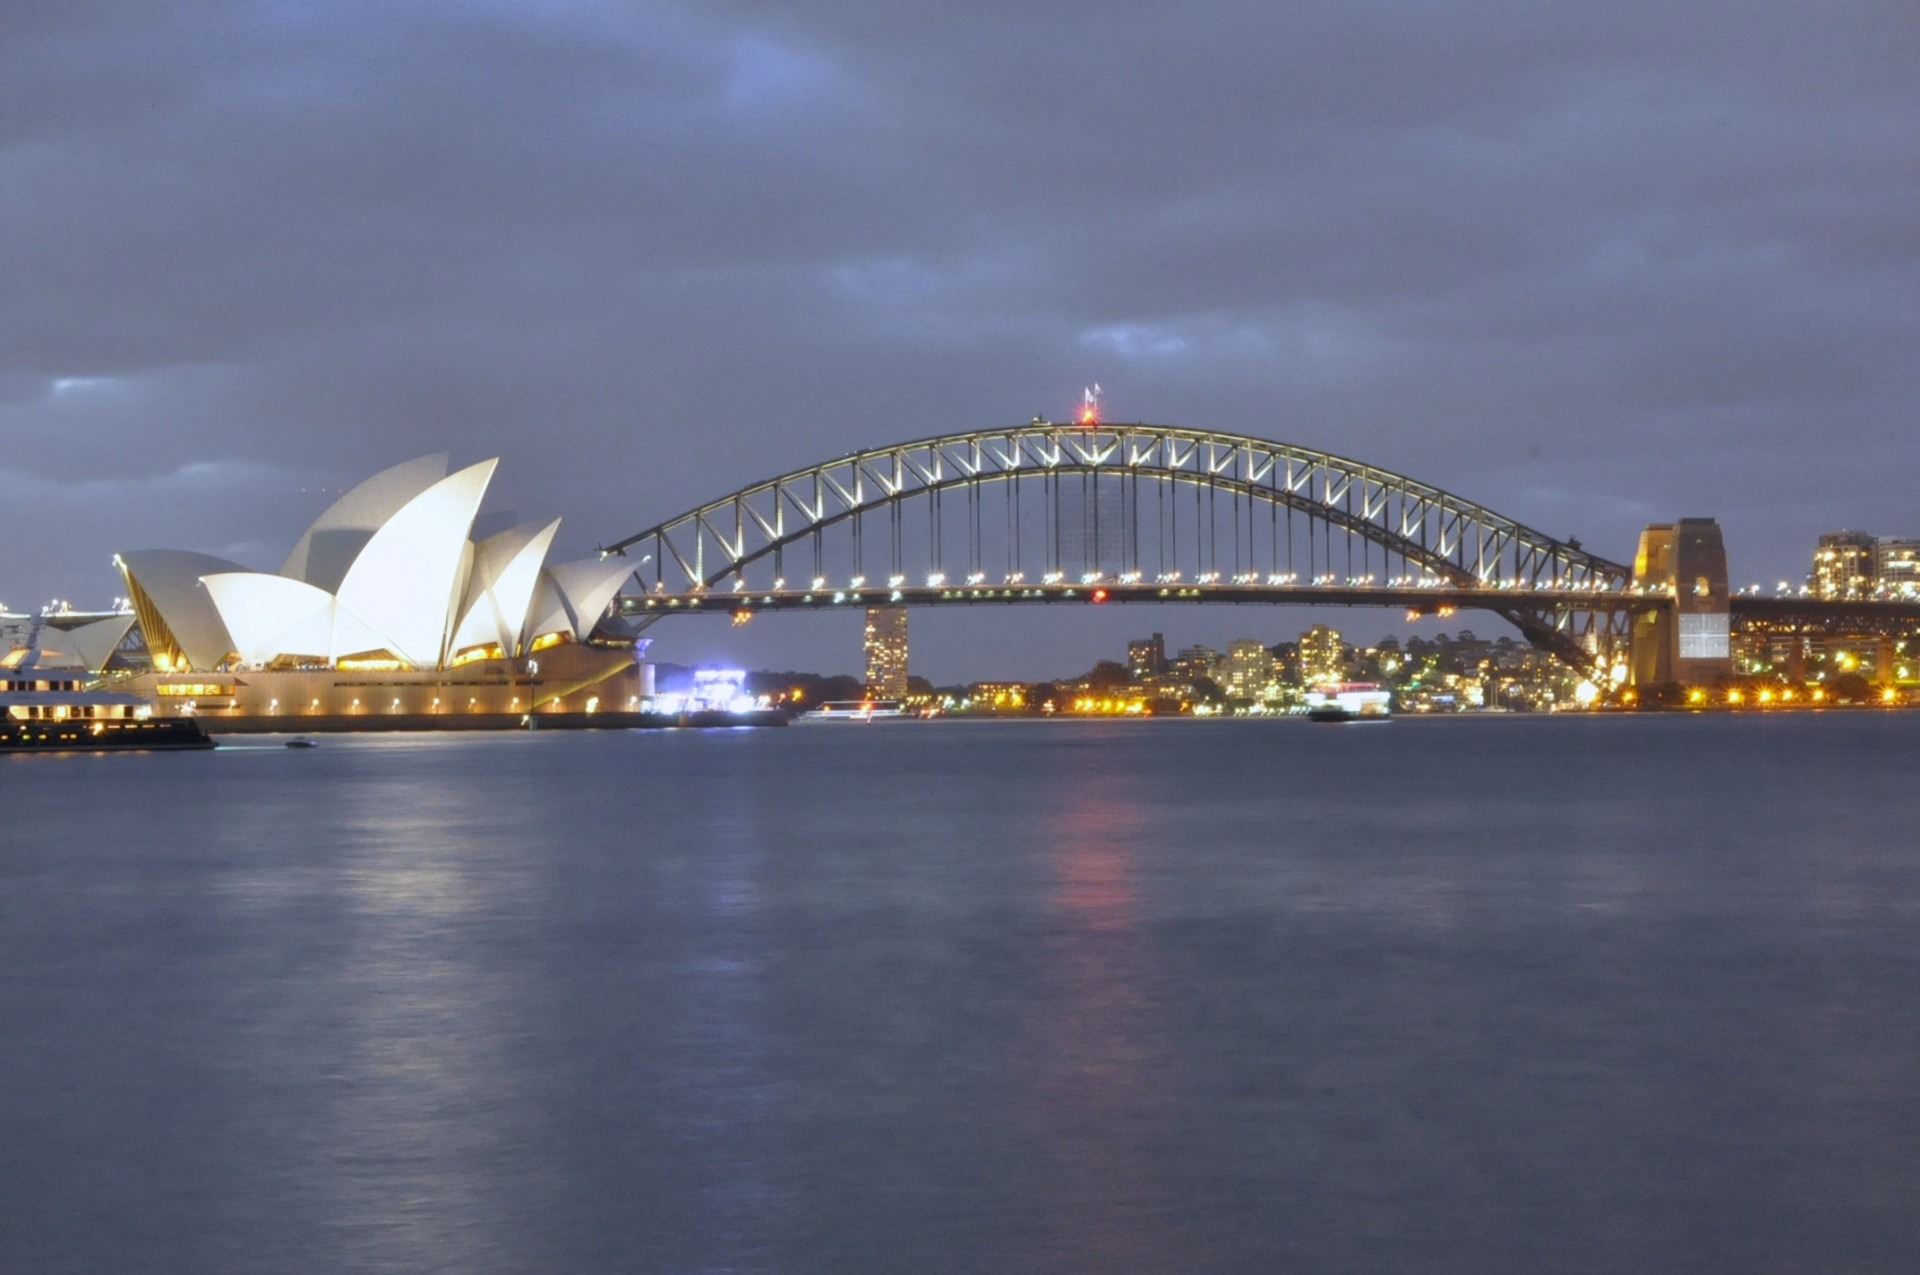
landscape, ocean, architecture, structure, sky, bridge, skyline, night, city, skyscraper, urban, cityscape, panorama, vacation, travel, dusk, arch, evening, reflection, sydney, opera house, holiday, bay, landmark, harbor, harbour, waterfront, tourism, modern, stadium, australia, australian, lights, theater, famous, icon, destination, iconic, harbour bridge, sport venue